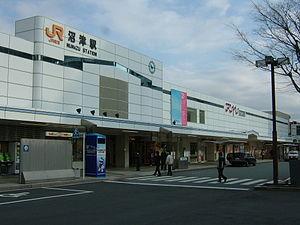
La gare de Numazu est une gare ferroviaire de la ville de Numazu, dans la préfecture de Shizuoka au Japon. Elle est exploitée par la JR Central.